Sunshine Mine

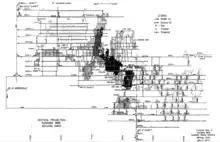
Sunshine Mine cross section at the time of the fire

Around 11:40 a.m. on May 2, 1972, smoke was discovered coming from the 910 raise on the 3700 level. As the smoke spread rapidly throughout the mine via the No. 10 Shaft, which provided the mine's air intake, Shaft Foreman Fred "Gene" Johnson ordered an evacuation at about 12:03 p.m. The plan was to hoist miners from the lower levels to the 3100 level, where they would be directed to make their way from the No. 10 Shaft to the Jewell Shaft for the final hoist to the surface. However, the No. 10 Shaft's main elevator, the chippy hoist, was immediately rendered useless when smoke overwhelmed its control room. This left the smaller double drum hoists to bring the men out, a process that started at 12:10 p.m.. However, at 1:02 p.m., the hoistman succumbed to the increasing smoke and carbon monoxide levels, leaving the men still below with no means of escape. Johnson, those assisting him, and a number of men who had been hoisted from below were also overcome, unable to reach the Jewel Shaft before they collapsed.